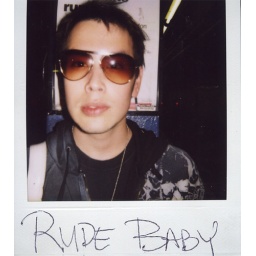
I lost those sunglasses in a bar bathroom that had &amp;quot;YOU ARE ALL HOMOS&amp;quot; written on the mirror